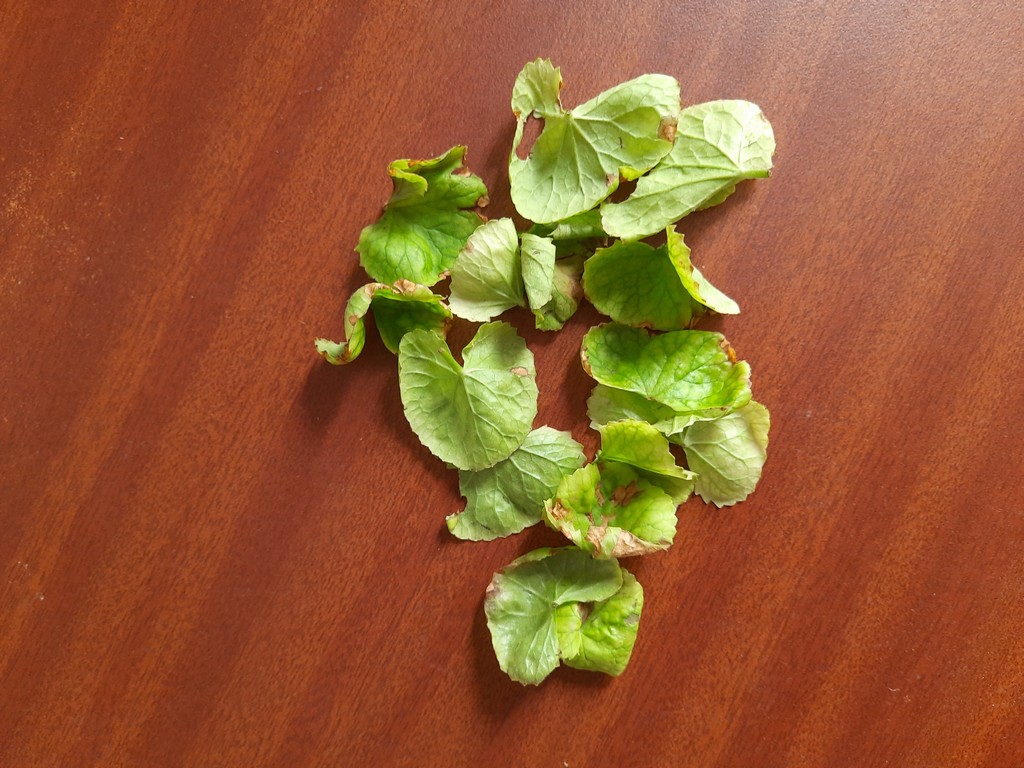
Label: Unhealthy